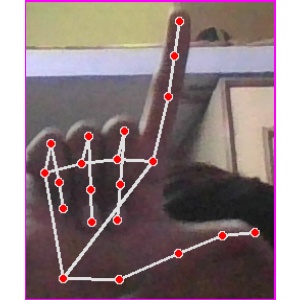
अक्षर: ल